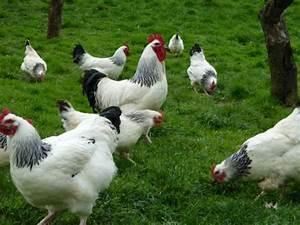
chicken